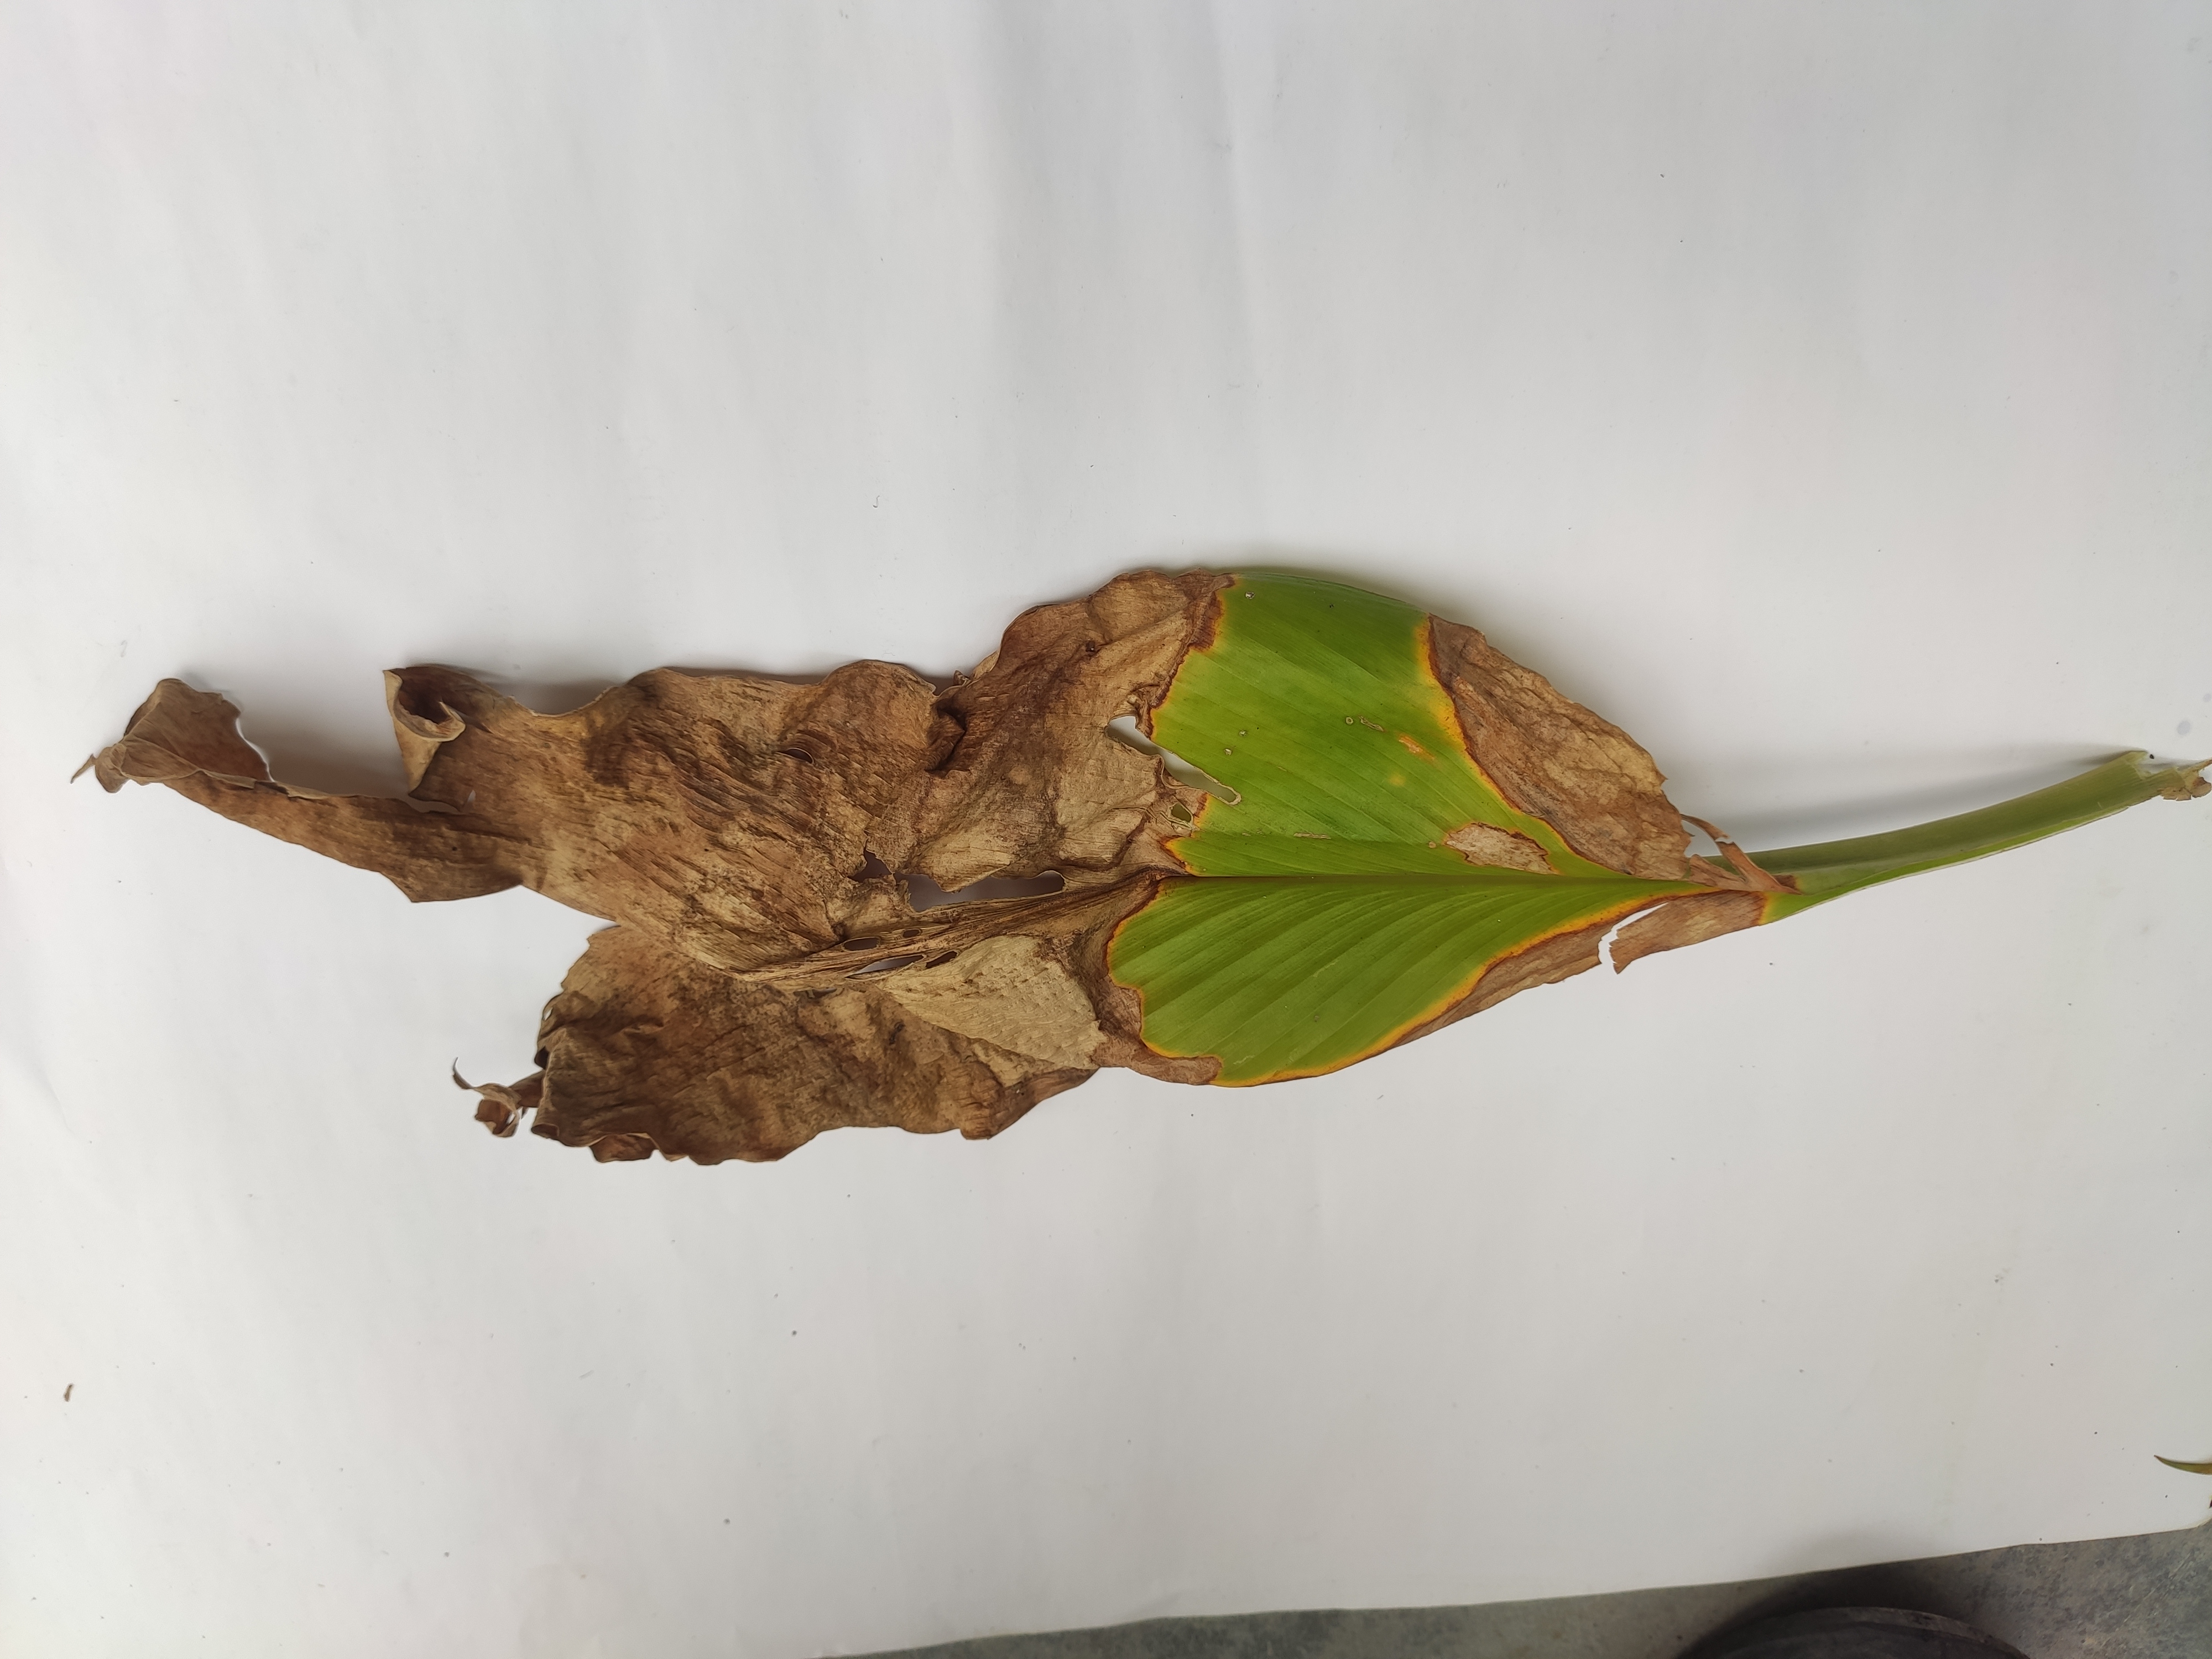
Label: Blotch